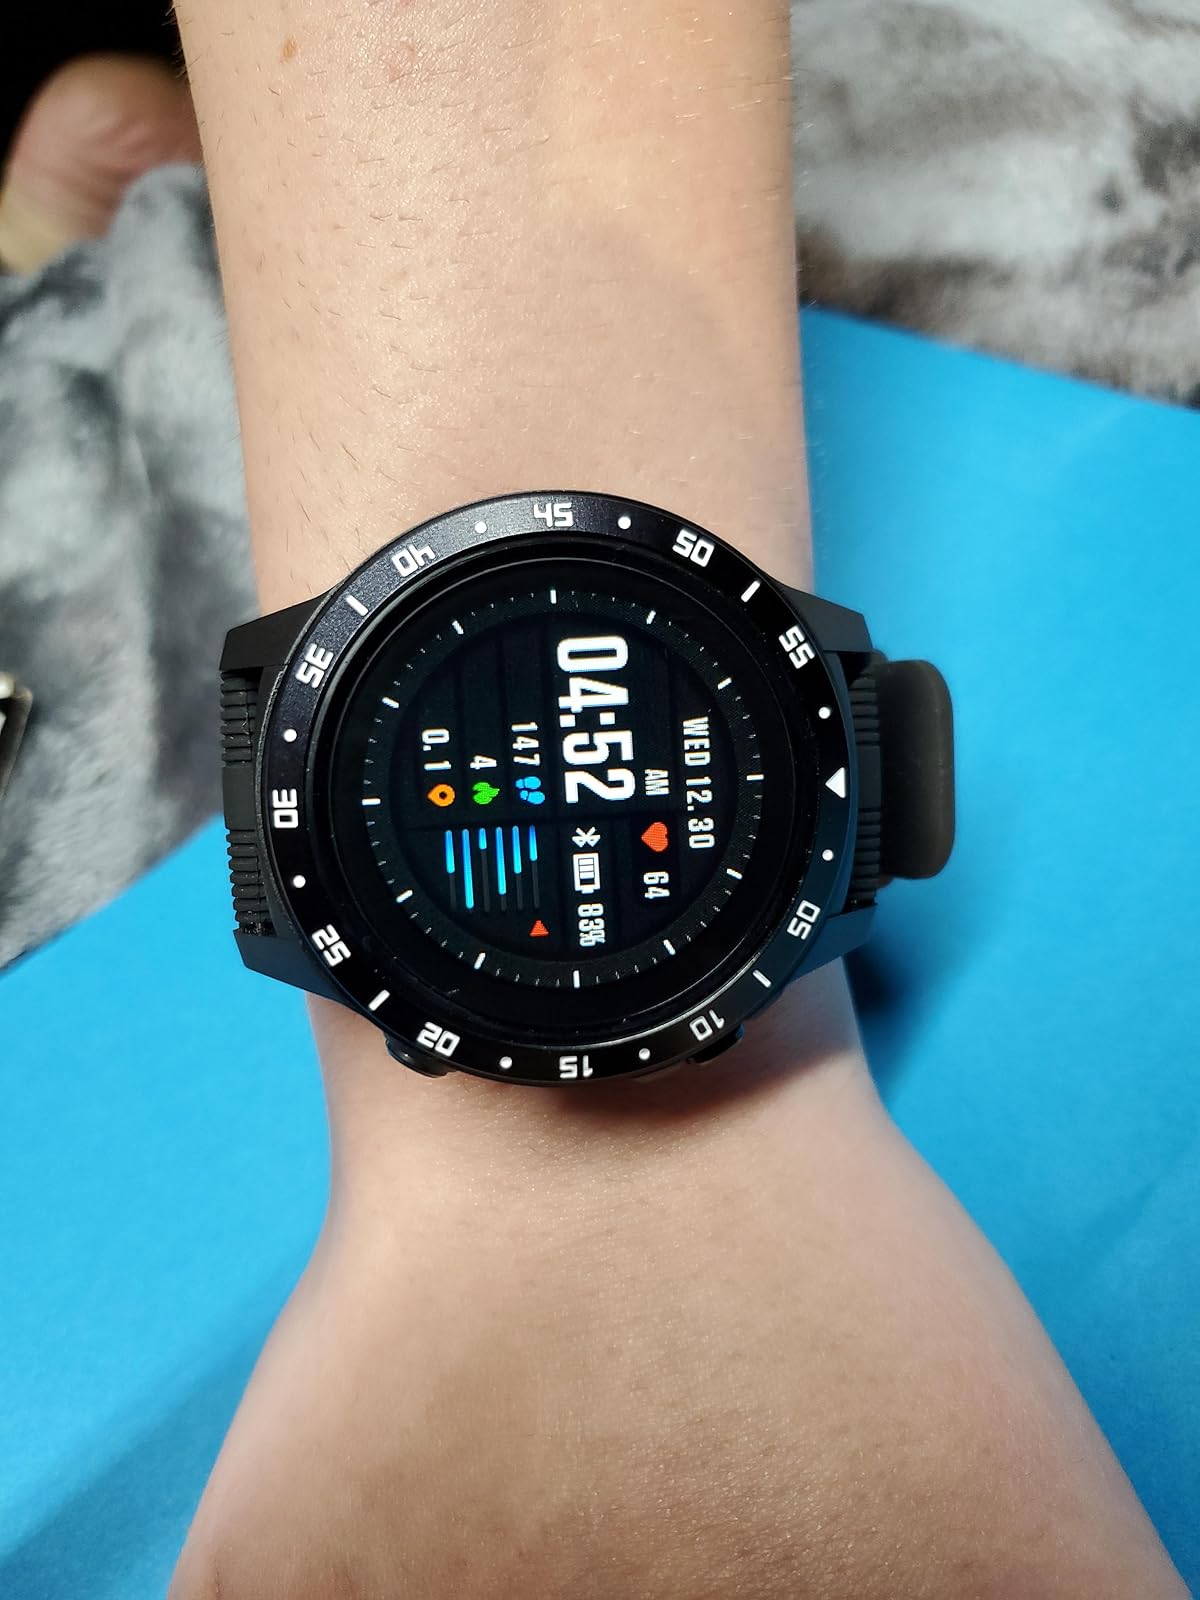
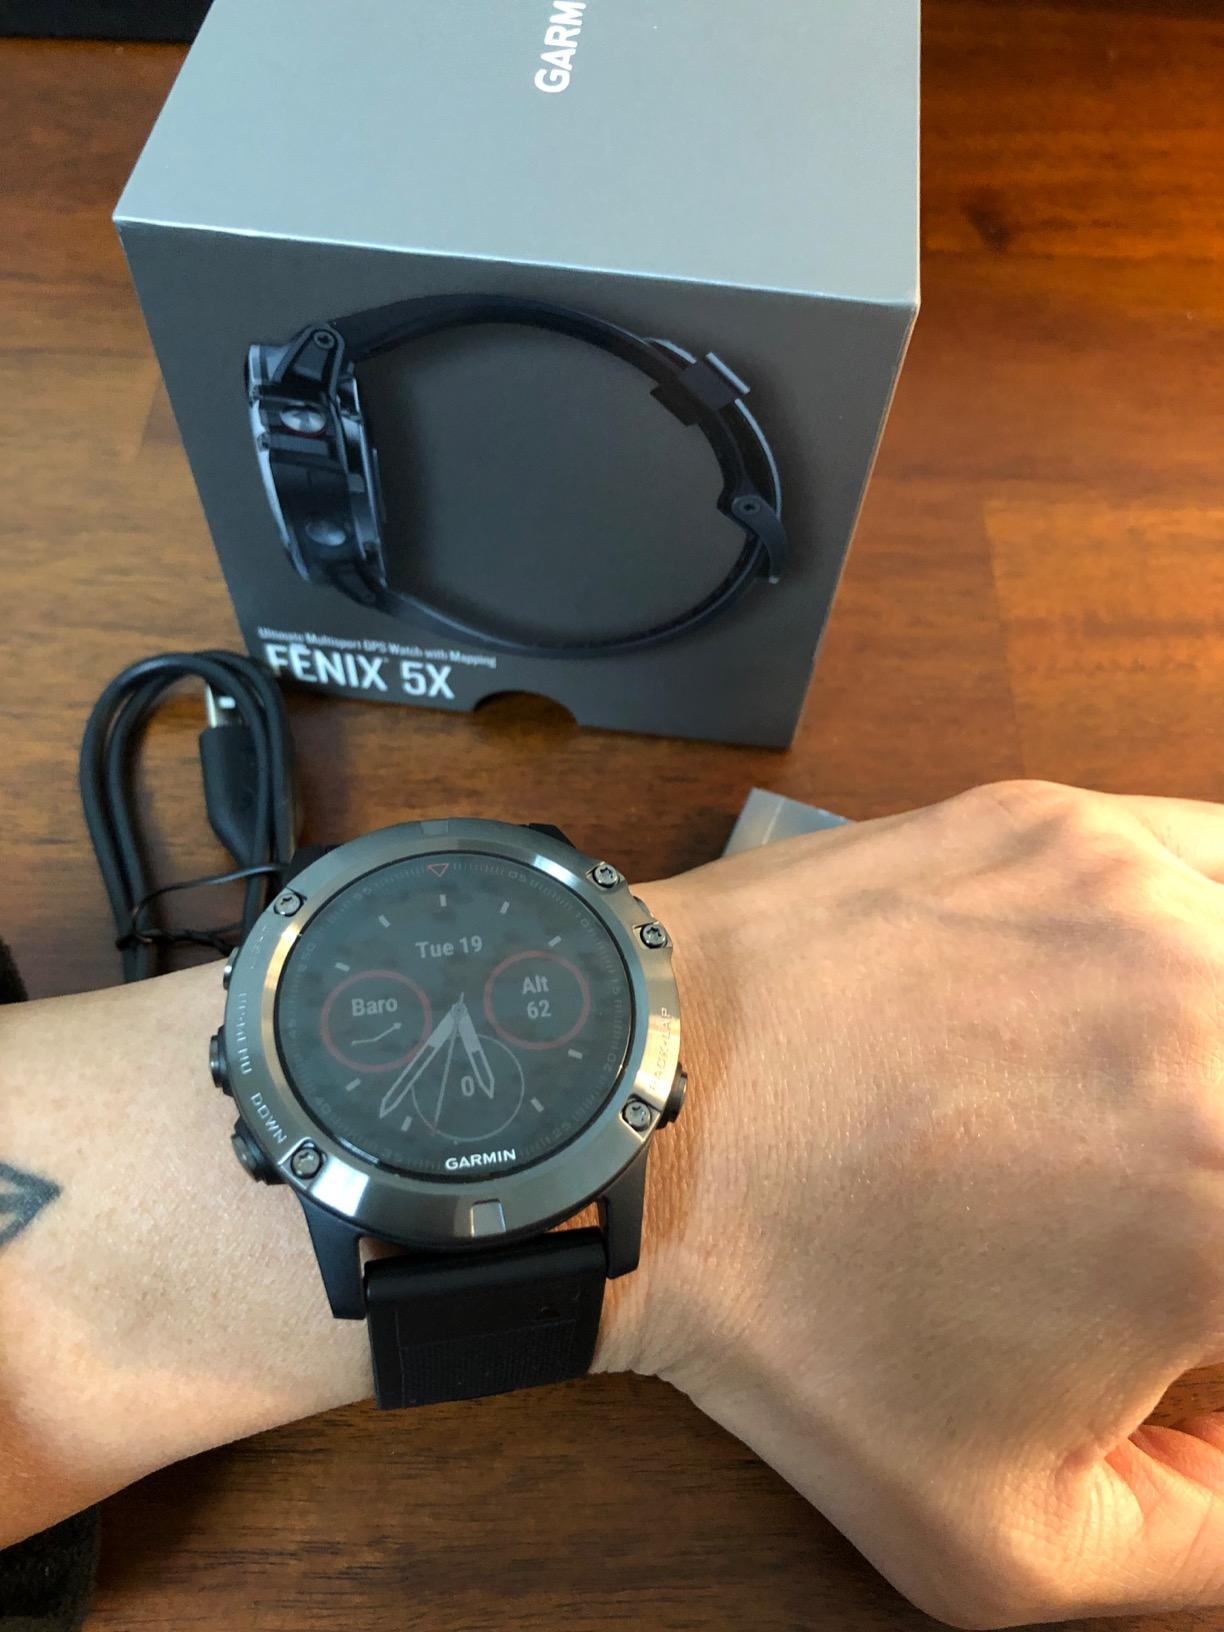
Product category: smartwatch
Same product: no